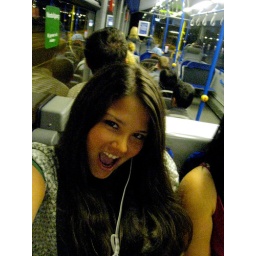
me coming home on the bus after the first night in amsterdam